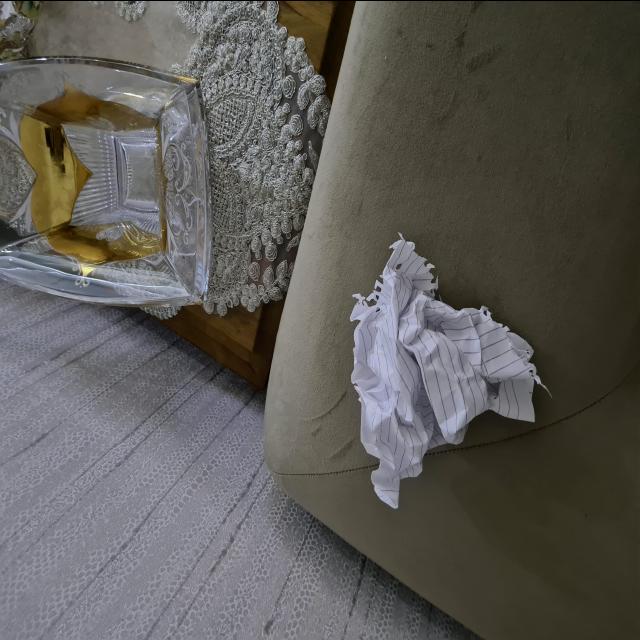
Label: tissues